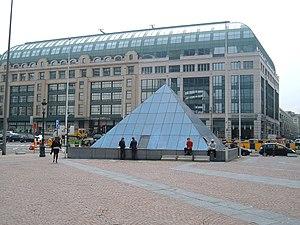
Place Charles Rogier à Bruxelles, Belgique, in 2007, avec sa pyramide de verre. À l'arrière plan, le complexe commercial City 2
La place Charles Rogier, souvent abrégée "place Rogier", est une place bruxelloise de la commune de Saint-Josse-ten-Noode. Cette place est un nœud de communication important aussi bien sur le plan routier que sur le plan des transports en commun. De nombreux hôtels, bureaux et commerces la jouxtent. La Rue Neuve, l'artère commerçante la plus fréquentée du pays, s'y termine.